American logistics in the Northern France campaign

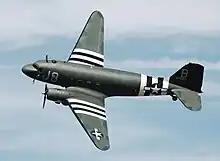
A C-47 transport

Although this ended its original mission, the Red Ball Express continued to operate until the end of September, with deliveries further afield to Soissons and Hirson in support of the First Army and Fontainebleau and Sommesous in support of the Third Army. From 16 September to 12 October, eight companies, six of which were equipped with -ton 6×6 trucks and two with 10-ton semi-trailers, were withdrawn from the Red Ball Express to run a series of Red Lion convoys. These delivered to the 21st Army Group, half of which went to the 82nd and 101st Airborne Divisions. The eight companies were replaced by provisional companies formed from the personnel and vehicles of the newly arrived 26th, 95th, and 104th Infantry Divisions.